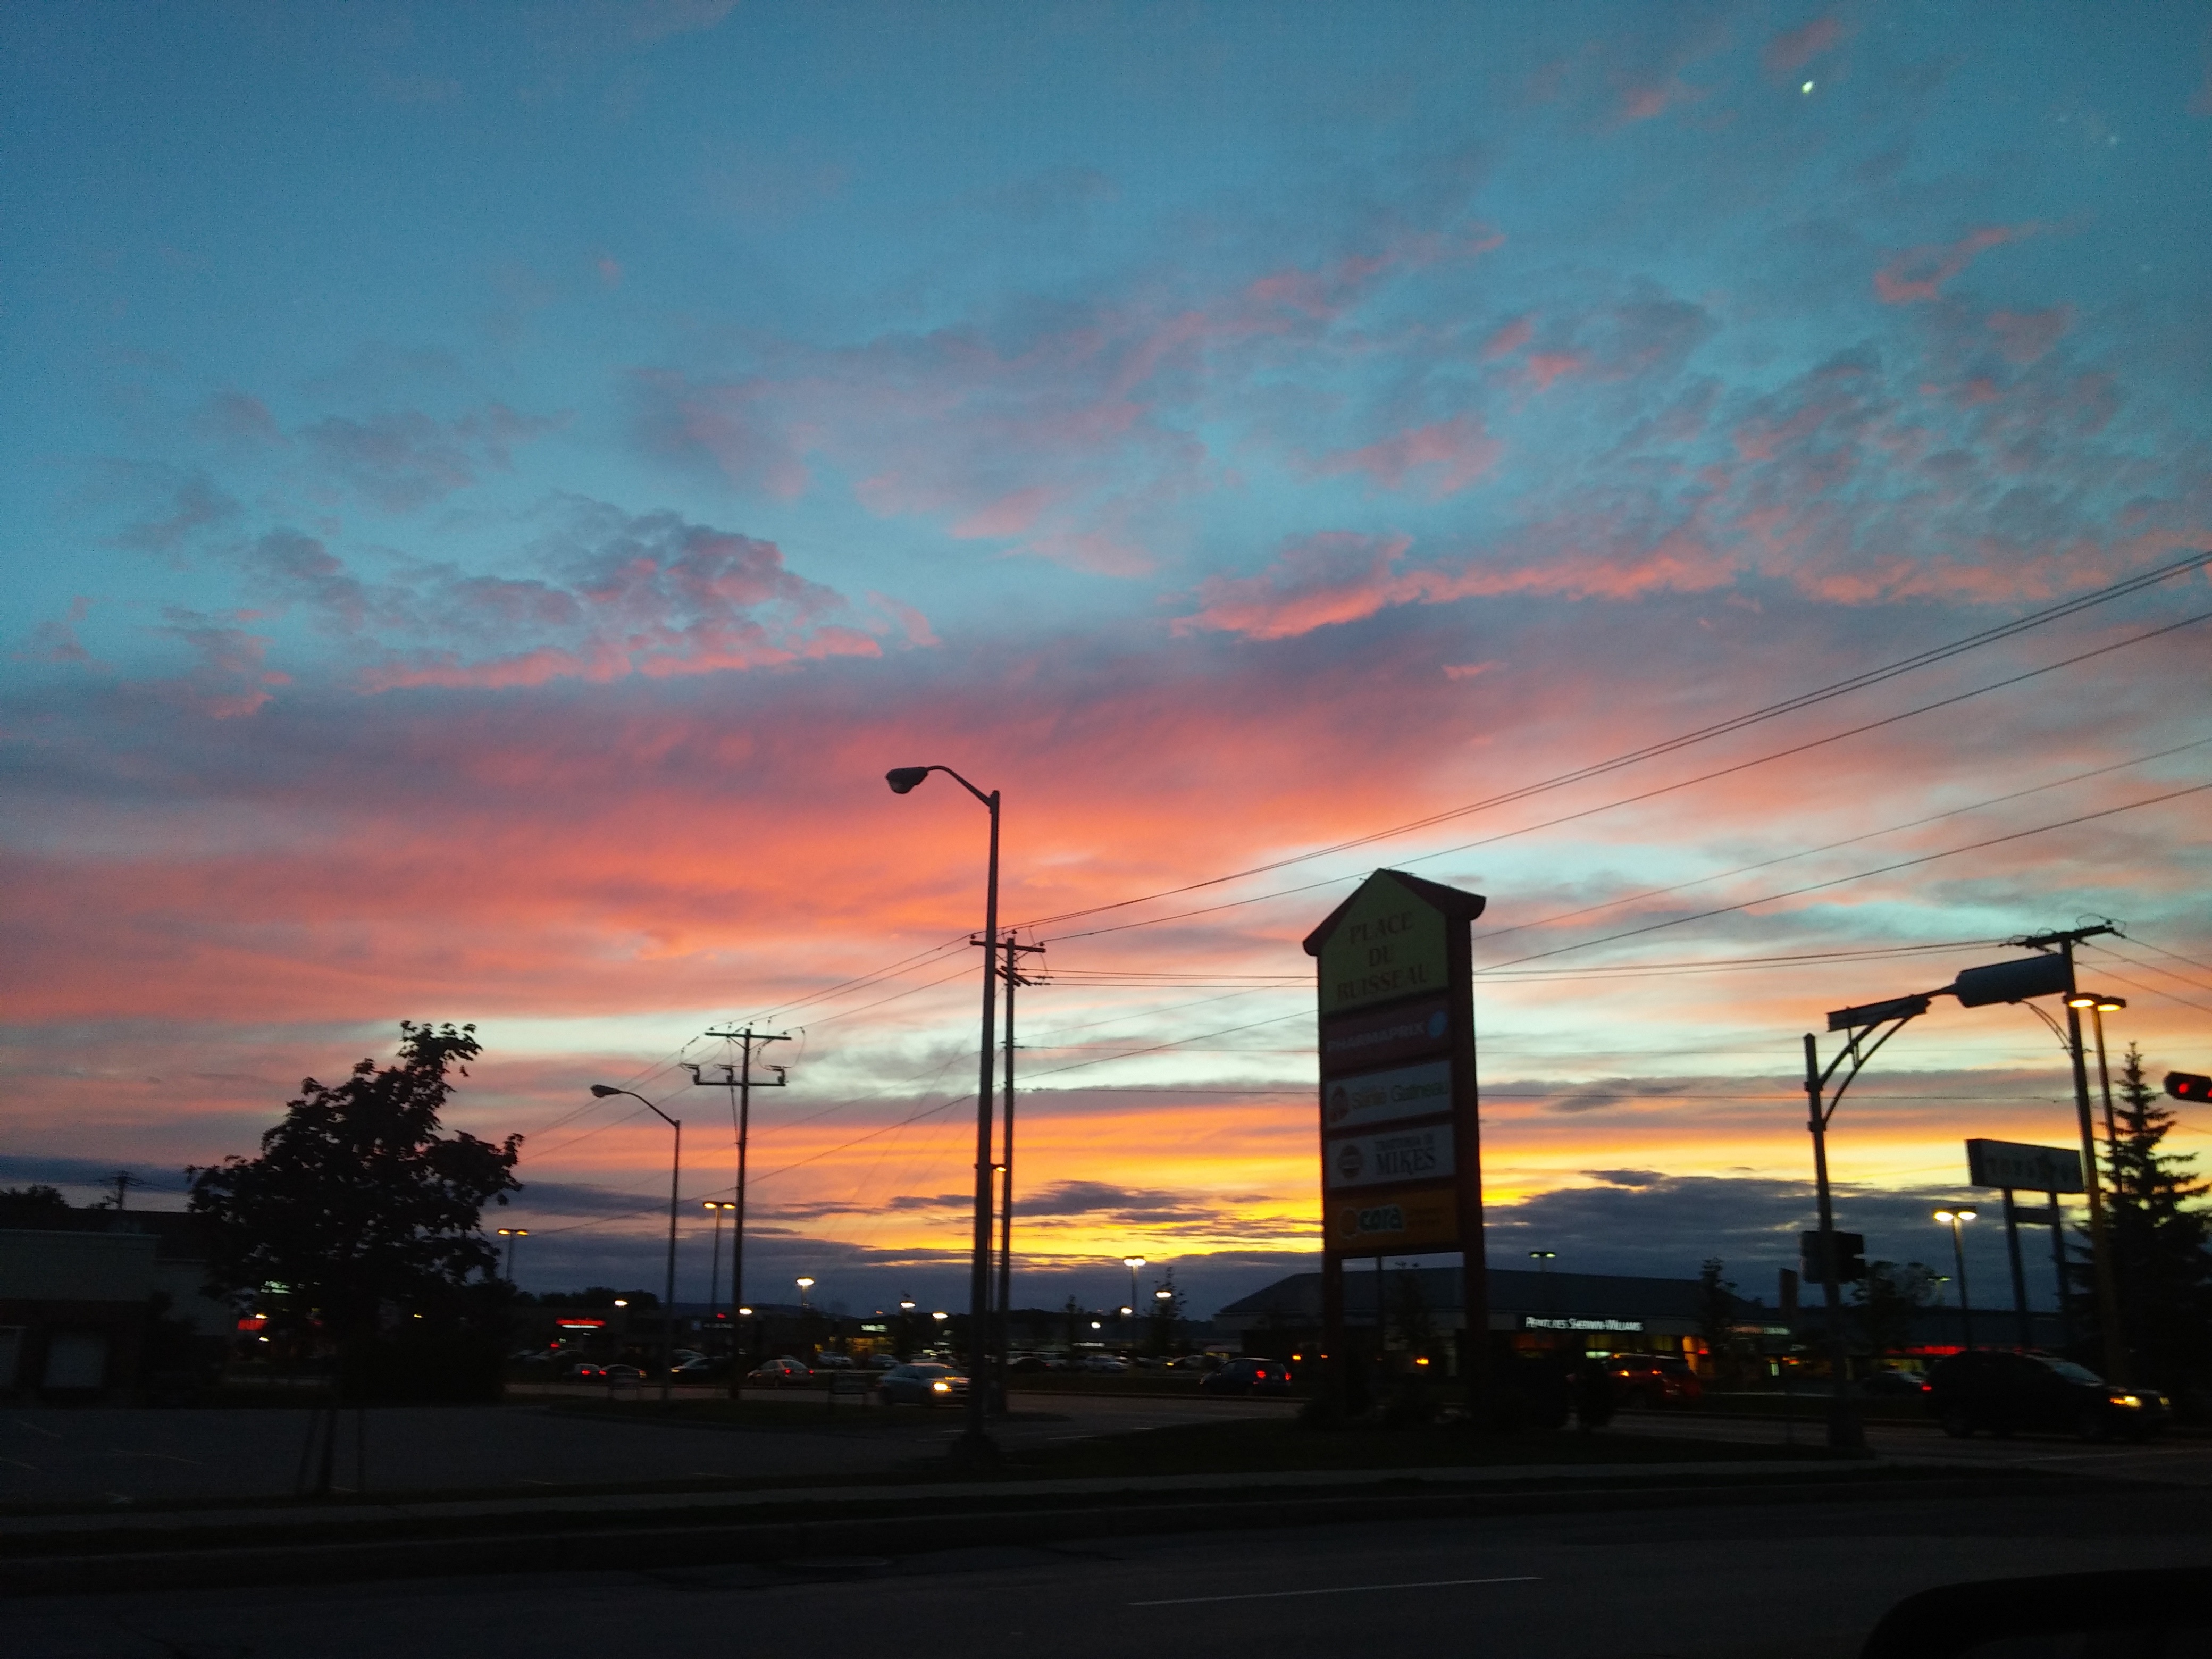
horizon, cloud, sky, sunrise, sunset, morning, dawn, dusk, evening, afterglow, meteorological phenomenon